Vaai Kozhuppu

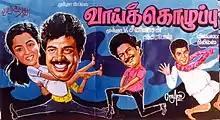
Poster

Vaai Kozhuppu is a 1989 Indian Tamil-language comedy thriller film, directed by Muktha Srinivasan and produced by Ramaswamy Govind and Muktha S. Ravi. The film stars Pandiarajan, Gautami, Janagaraj and S. S. Chandran. It was released on 17 February 1989.